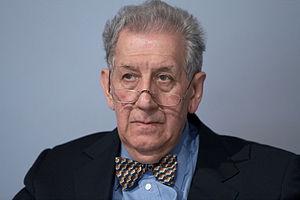
Doğan Hızlan au Salon du livre de Paris lors du débat sur La littérature turque contemporaine et la tradition de la critique.